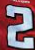
Number: 2